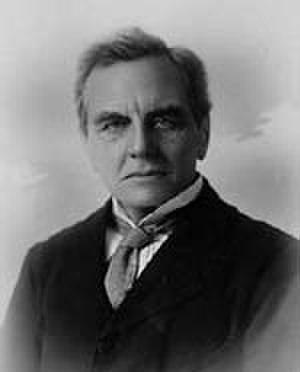
William Johnson Sollas FRS est un géologue et paléontologue britannique.